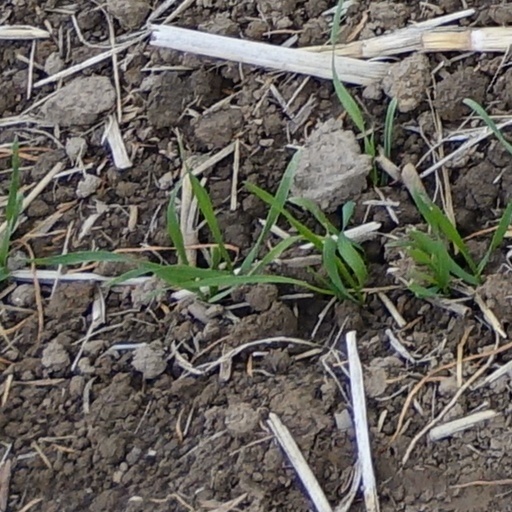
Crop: wheat